Zittau

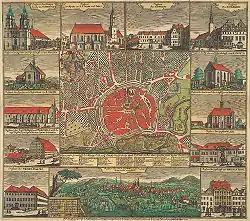
Zittau in 1744

The history of the city dates back to a 12th-century Slavic settlement. The area belonged to the Czech (Bohemian) Duchy (and later Kingdom) from the 11th century. It was first mentioned under the Latinized name "Sitavia" in 1238. It was granted town rights in 1255 by King Ottokar II of Bohemia, who also built defensive walls. In 1319 it passed to the Piast-ruled Duchy of Jawor of then-fragmented Poland, and after the death of Duke Henry I of Jawor in 1346, it became part of the Czech (Bohemian) Crown again. The city's coat of arms still shows a Czech Lion and a Silesian Piast Eagle. In 1346 the city became one of the members of the Six-City League of Upper Lusatia. At that time the city was granted a special title—it was called "Die Reiche" ("the Rich") because of its high proportion of well-to-do citizens. In 1359 and 1422 it suffered great fires. In 1469, together with the Lusatian League, the city recognized Hungarian King Matthias Corvinus as rightful ruler, thus passing to Hungary, and after his death in 1490 the city returned to the Bohemian Crown, then under the rule of Polish prince Vladislaus II. It remained part of it until 1635 when it passed to the Electorate of Saxony.